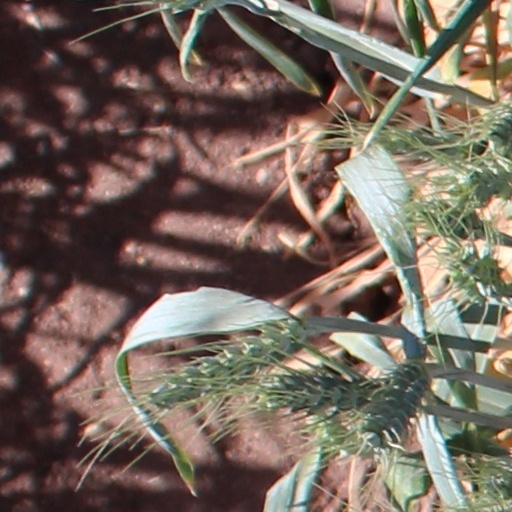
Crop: wheat